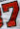
Number: 7